Subminiature photography

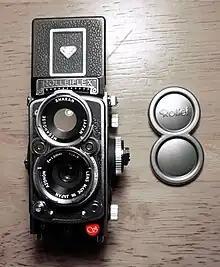
1/3 scale mini twin lens reflex using Minox film

Various formats of sub-miniature camera have come and gone over the years as newer formats have replaced older ones. Many larger format cameras, especially 35 mm, became smaller in size and weight—partly due to the consumer demand for smaller cameras—and were able to replace some subminiature formats. For example, full-frame 35 mm cameras, such as the Minox 35 and the Olympus XA, were made as small as possible. Most other subminiature cameras are still usable if film can be obtained, particularly if the photographer is prepared to do the processing.